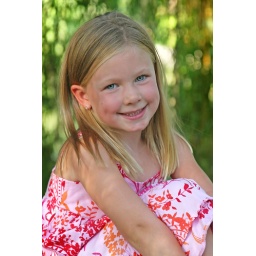
girl under a willow tree